Henriëtte Ronner-Knip

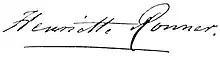
Ronner-Knip's signature

Henriëtte Ronner-Knip (31 May 1821 – 28 February 1909) was a Dutch-Belgian artist chiefly in the Romantic style who is best known for her still life animal paintings; especially cats.